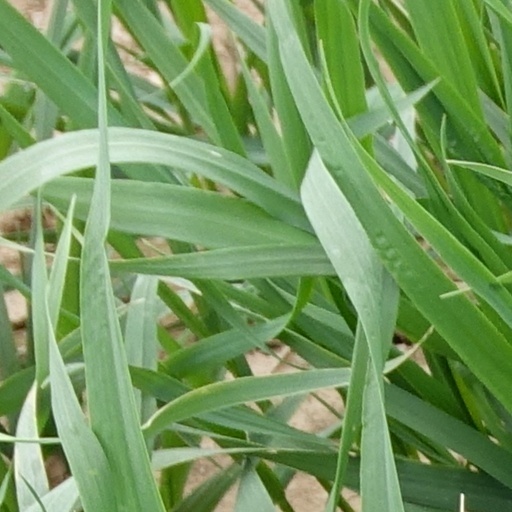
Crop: wheat